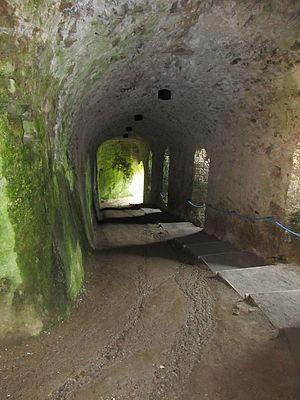
Le château d'Apremont est un château en ruines construit sur un promontoire rocheux qui domine la vallée de la Vie de la commune d’Apremont dans le département de la Vendée en région des Pays de la Loire. Ce bâtiment fait l’objet d’un classement au titre des monuments historiques depuis le 30 septembre 1975 et d'une inscription depuis le 2 décembre 1926.